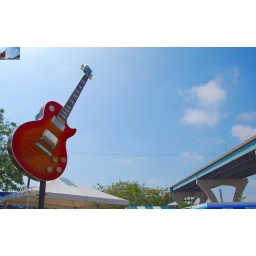
huge guitar in park . picture taken standing up